Charles Lauth

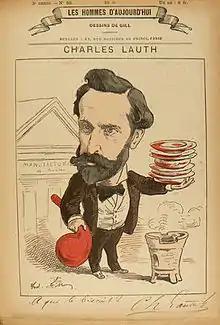
Charles Lauth as caricatured by Gill

Charles Lauth (1836–1913) was a French chemist. He synthesised methyl violet.